Austerity

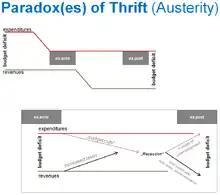
Austerity can result in a paradox of thrift.

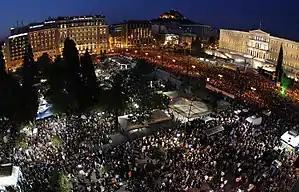
Austerity protest in Athens, 2011

Austerity programs can be controversial. In the Overseas Development Institute (ODI) briefing paper "The IMF and the Third World", the ODI addresses five major complaints against the IMF's austerity conditions. Complaints include such measures being "anti-developmental", "self-defeating", and tending "to have an adverse impact on the poorest segments of the population".